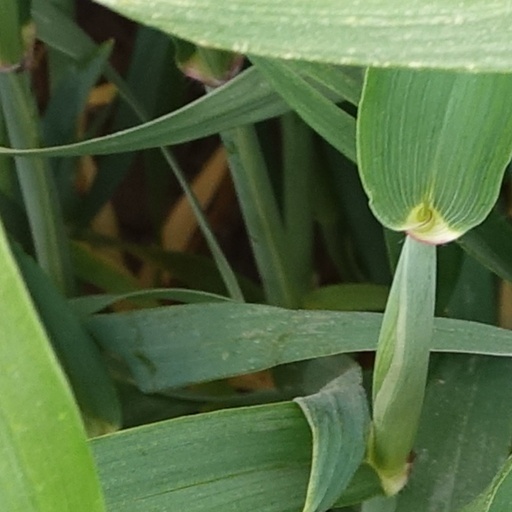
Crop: wheat